Kanjoos Makhichoos

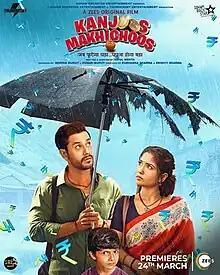
Official release poster

Kanjoos Makhichoos is an Indian Hindi-language comedy film directed by Vipul Mehta and produced by Soham Rockstar Entertainment along with ThunderSky Entertainment. The film is based on the famous Gujarati play Sajan Re Jhooth Mat Bolo. The film stars Kunal Khemu, Shweta Tripathi, Piyush Mishra, Alka Amin, Rajeev Gupta and Raju Srivastava. The film was released on 24 March 2023, on ZEE5. Kanjoos Makhichoos is comedian Raju Srivastav’s last film appearance.